Russ Feingold

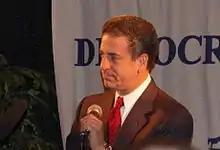
Feingold in 2005.

Feingold was the only senator to vote against the Patriot Act when it was first introduced in 2001, saying that its provisions infringed upon citizens' civil liberties.